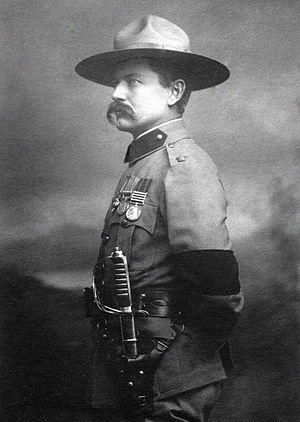
Frederick Russell Burnham
Major Frederick Russell Burnham, Chef for Spejderne
Frederick Russell Burnham var spejder under indianerkrigene i USA. Han rejste til Afrika, hvor han blev spejder for den britiske hær og blev et idol for spejderbevægelsens skaber, Robert Baden-Powell, som han inspirerede til den internationale spejderbevægelse. Han var også kendt for sin indsats for den engelske hær i Afrika under Anden Boerkrig, Den første Matabelekrig og Den anden Matabelekrig